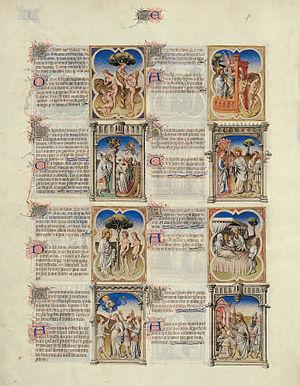
Une Bible moralisée est un type de manuscrit biblique enluminé datant de la fin du Moyen Âge qui consiste en la reprise de versets de la bible en latin, accompagnés de commentaires prodiguant des leçons de morale et systématiquement associés à des miniatures illustrant ces extraits. Ces manuscrits sont aussi parfois appelés Bible historiée, Bible allégorisée, ou Emblèmes bibliques. Les plus grandes bibles contiennent jusqu'à 5 000 miniatures.